Alice no Paint Adventure

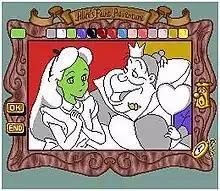
The sample player is trying to draw the scene where Alice meets the Queen of Hearts.

There is a story mode, a painting mode, and midway-style games. Story mode comes in interactive mode (with passwords) or as a short movie that can be watched in less than an hour. The game is directed towards children, and literacy in both Japanese and English is required to properly enjoy the story mode and to fully understand the rules. The three arcade games include painting the roses red, whacking characters from the story, and matching creatures like in the card game Concentration.